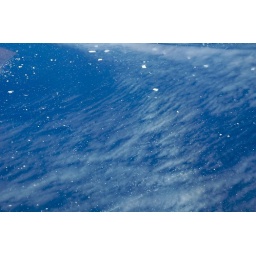
Thousands of icebergs float in the ocean just off the coast of Greenland.